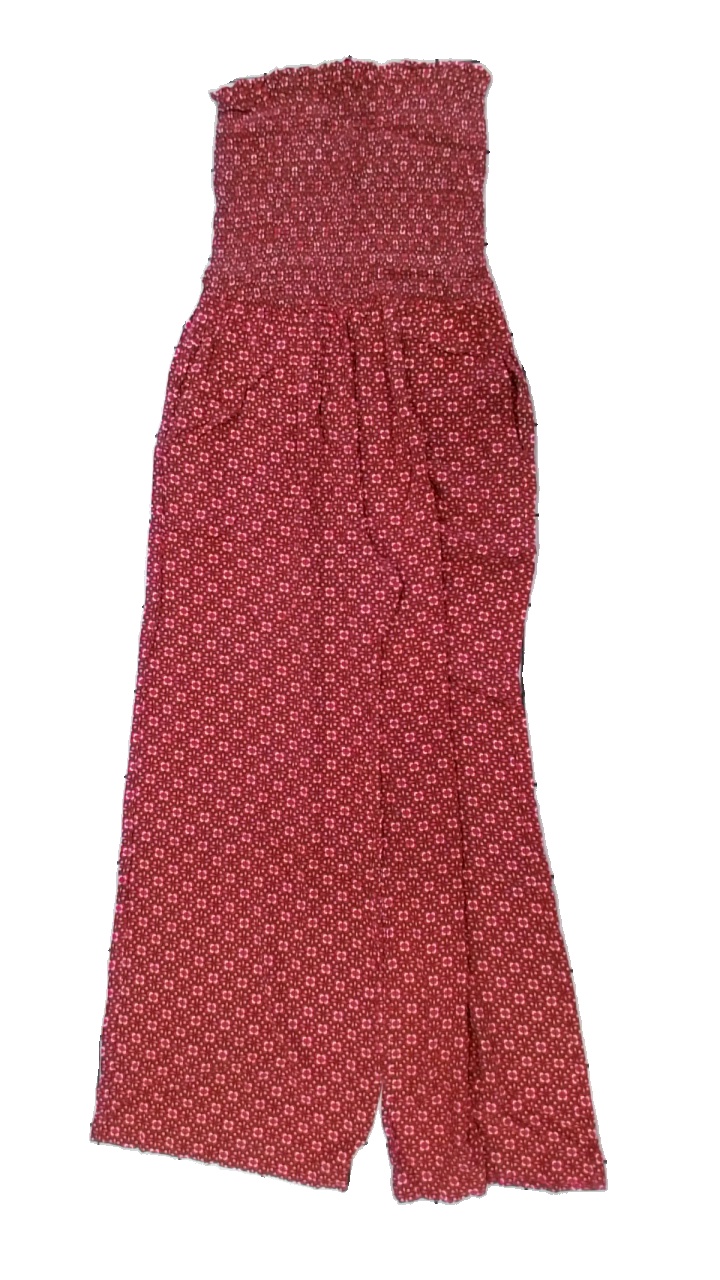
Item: Dress (Ladies)
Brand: Indiska
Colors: Red, Grey, White
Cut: Loose
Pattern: Geometric print
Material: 100% visc
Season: All
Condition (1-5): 4
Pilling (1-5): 5
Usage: Reuse
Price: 50-100